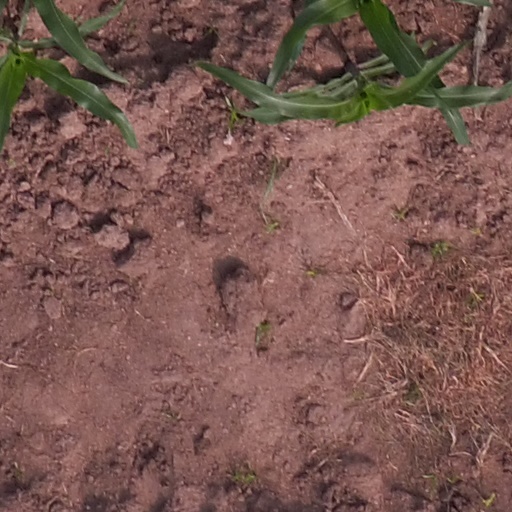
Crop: maize; corn